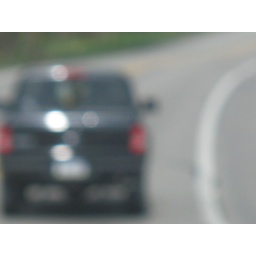
there was the coolest little black dog in the back window. but the light turned green.